The Atlantic

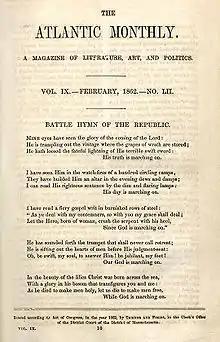
In February 1862, "The Atlantic" was first to publish the "Battle Hymn of the Republic".

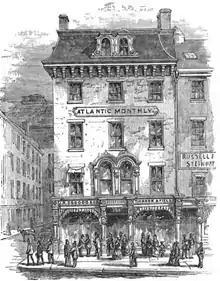
The magazine's office Ticknor & Fields at 124 Tremont Street in Boston,

A leading literary magazine, "The Atlantic" has published many significant works and authors. It was the first to publish pieces by the abolitionists Julia Ward Howe ("Battle Hymn of the Republic" on February 1, 1862), and William Parker, whose slave narrative, "The Freedman's Story" was published in February and March 1866. It also published Charles W. Eliot's "The New Education", a call for practical reform that led to his appointment to the presidency of Harvard University in 1869, works by Charles Chesnutt before he collected them in "The Conjure Woman" (1899), and poetry and short stories, and helped launch many national literary careers. In 2005, the magazine won a National Magazine Award for fiction.